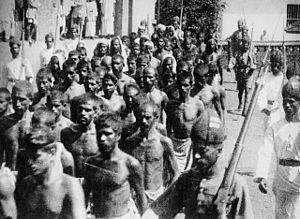
1921 est une année commune commençant un samedi.